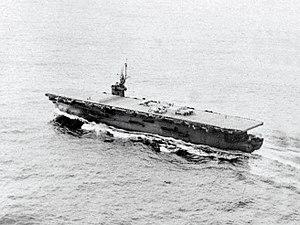
L'USS Kalinin Bay est un porte-avions d'escorte de classe Casablanca en service dans l'US Navy durant la Seconde Guerre mondiale.